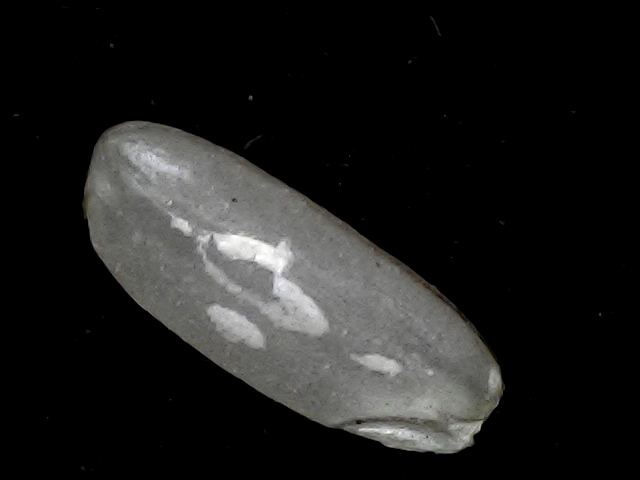
Rice variety: BD91